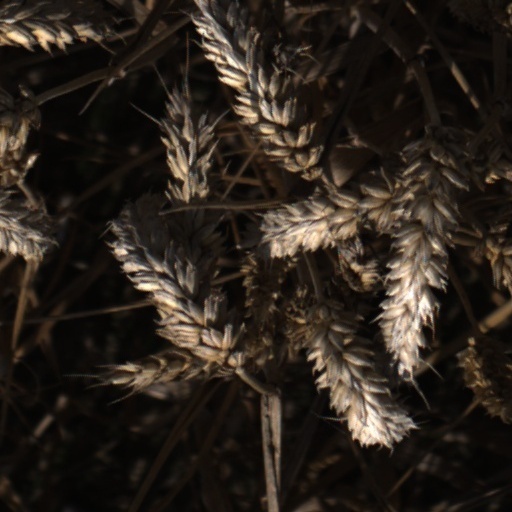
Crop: wheat